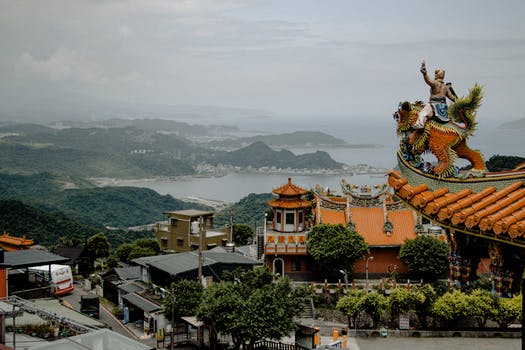
Label: No Watermark